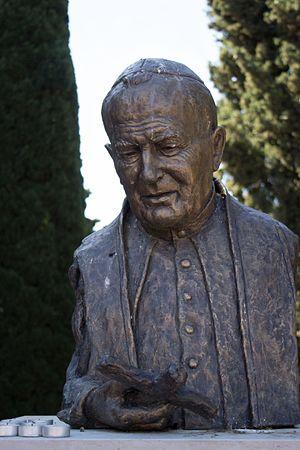
Buste de Jean-Paul II au Monastère du Cimiez à Nice
Karol Józef Wojtyła est un prêtre polonais, évêque puis archevêque de Cracovie, cardinal, élu pour être le 264ᵉ pape de l’Église catholique le 16 octobre 1978 sous le nom de Jean-Paul II. Il est appelé saint Jean-Paul II par les catholiques depuis sa canonisation en 2014.